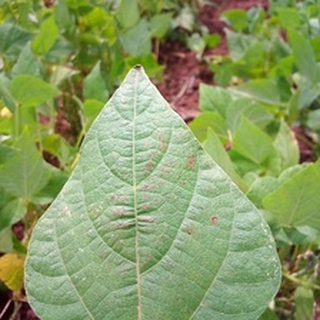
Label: healthy_bean